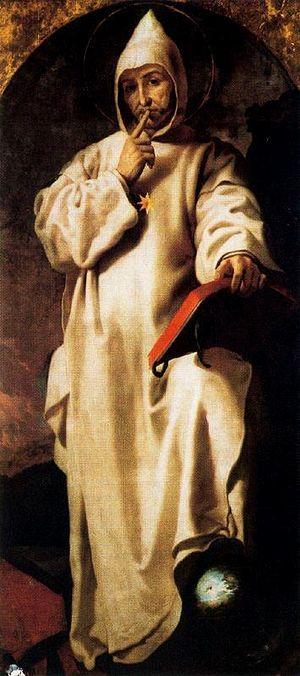
Francisco Ribalta est un peintre baroque espagnol de sujets religieux, né le 2 juin 1565 à Solsona et décédé le 14 janvier 1628 à Valence. Il introduit le ténébrisme dans la péninsule.